Hoard

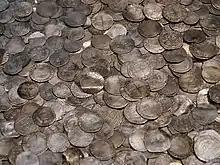
A hoard of silver coins, the latest about 1700 (British Museum).

A hoard or "wealth deposit" is an archaeological term for a collection of valuable objects or artifacts, sometimes purposely buried in the ground, in which case it is sometimes also known as a cache. This would usually be with the intention of later recovery by the hoarder; hoarders sometimes died or were unable to return for other reasons (forgetfulness or physical displacement from its location) before retrieving the hoard, and these surviving hoards might then be uncovered much later by metal detector hobbyists, members of the public, and archaeologists.